An Enemy of the People

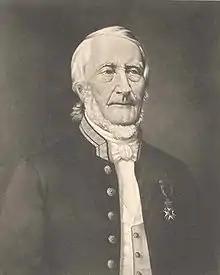
Christian Cornelius Paus, Ibsen's uncle, was the inspiration for Peter Stockmann.

Dr. Thomas Stockmann is the medical officer of a recently opened spa in a small town. The play begins with a dinner party hosted by Dr. Stockmann and his wife, Katrine. The dinner guests include Dr. Stockmann's brother Peter (the mayor) and Hovstad (the editor of the newspaper). Peter asks Stockmann about a rumor that Hovstad is about to print an article the doctor wrote regarding the spa baths. Dr. Stockmann is evasive about the nature of this article, and Peter leaves. Petra, Dr. Stockmann's daughter, brings in a letter containing lab test results confirming Dr. Stockmann's suspicions that the spa water is contaminated with bacteria, and Hovstad agrees to print Dr. Stockmann's article, although revealing the truth may force the baths to shut down, with negative repercussions for the town's economy. Dr. Stockmann has mixed reactions to these events but ultimately rejoices about preventing the harm that the contaminated water would have caused.